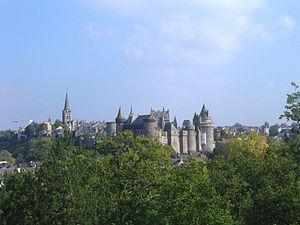
Le département d'Ille-et-Vilaine est l’un des quatre départements de la région Bretagne. Il porte le numéro 35 dans la numérotation départementale française. Il est situé dans l’est de la région Bretagne et fait partie de la Haute-Bretagne. La population totale, de 1 060 199 habitants en 2017, est en augmentation depuis plusieurs décennies. Rennes est le chef-lieu de département et préfecture de la région Bretagne. Le département compte 333 communes.
Vitré /vi.tʁe/ est une commune française située dans le département d'Ille-et-Vilaine. Ses habitants sont les Vitréens et les Vitréennes. La ville comptait 18 037 habitants en 2017, ce qui en fait la 14ᵉ plus grande ville de la région et la 522ᵉ de France. Elle est au cœur de la communauté d'agglomération de Vitré Communauté.